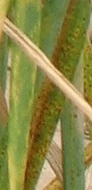
Label: Wheat___Brown_Rust